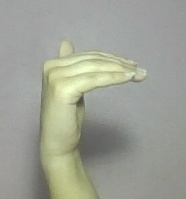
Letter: khaa